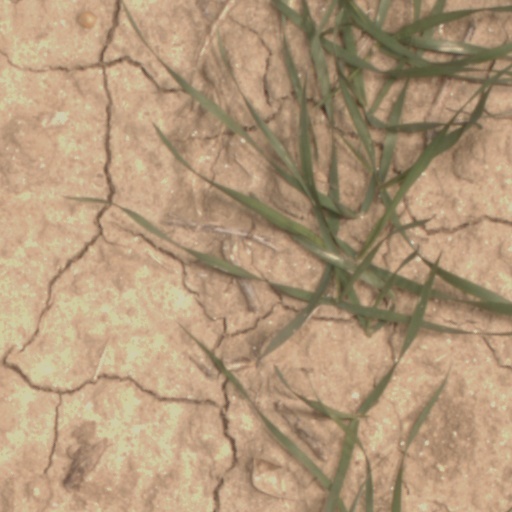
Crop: wheat